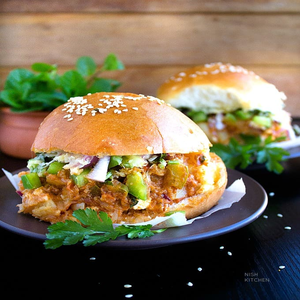
Dish: pavbhaji